Akiva Eiger

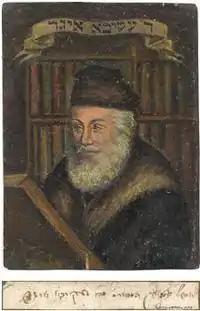

Initially, Akiva Eiger was reluctant to accept a rabbinical position, preferring to be a rosh yeshiva and teach students, relying on a living stipend provided by local Jewish benefactors. However, financial difficulties eventually forced him to take on a rabbinical position. In 1791, after the great fire in Lissa and the ensuing economic crisis, as well as the loss of his father-in-law's fortune, and following a trial period in the city of Ravicz, Akiva Eiger was appointed, through the intervention of his father-in-law and friends, to serve as the rabbi of Markisch-Friedland in West Prussia, a position he held for 24 years, beginning on 18 Adar I 5551.